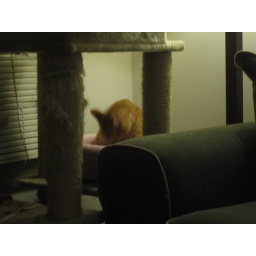
Tomato in his pink bed